Clan Strachan

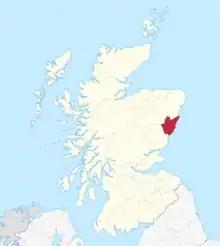
Map of Scotland showing the district of Kincardineshire, where the Strachans of Thornton lived

'The Strachans are a good old race, about whom a great amount of misconception and misstatement has already been printed' (Herald and Genealogist, viii, pg. 302). This is as true today, as when it was first printed in 1874.